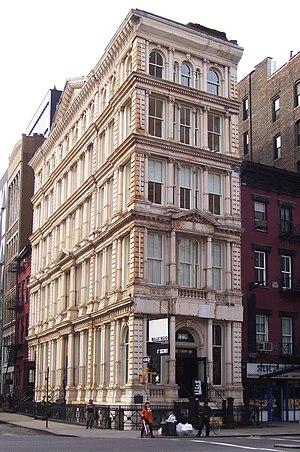
Le Bouwerie Lane Theatre est un ancien bâtiment de banque qui est devenu un théâtre Off-Broadway, situé au 330 Bowery à Bond Street à Manhattan, New York. Il est situé dans le quartier historique de NoHo.